Scharloo

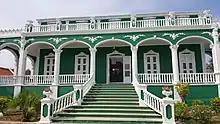
Bolo di Batrei (Wedding Cake)

Scharlooweg is the main street of the neighbourhood, and has the largest and most luxurious villas of Scharloo. The buildings have been constructed in Spanish style around a patio with often a fountain in the middle.